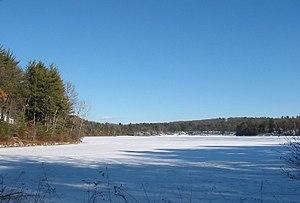
Liste des parcs d'État du Massachusetts aux États-Unis d'Amérique par ordre alphabétique.
Henry David Thoreau est un philosophe, naturaliste et poète américain, né le 12 juillet 1817 à Concord, où il est mort le 6 mai 1862.